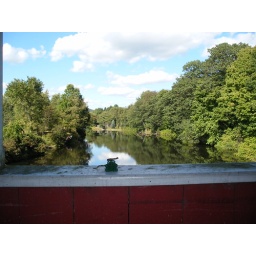
Larry on the covered bridge by Dreams moms house in NH